Cyprus

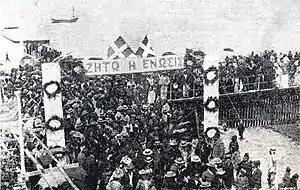
Greek Cypriot demonstrations for Enosis (union with Greece) in 1930

The Ottomans abolished the feudal system previously in place and applied the millet system to Cyprus, under which non-Muslim peoples were governed by their own religious authorities. In a reversal from the days of Latin rule, the head of the Church of Cyprus was invested as leader of the Greek Cypriot population and acted as mediator between Christian Greek Cypriots and the Ottoman authorities. This status ensured that the Church of Cyprus was in a position to end the Catholic Church's constant expansion efforts on the island. Ottoman rule of Cyprus was at times indifferent, at times oppressive, depending on the temperaments of the sultans and local officials.